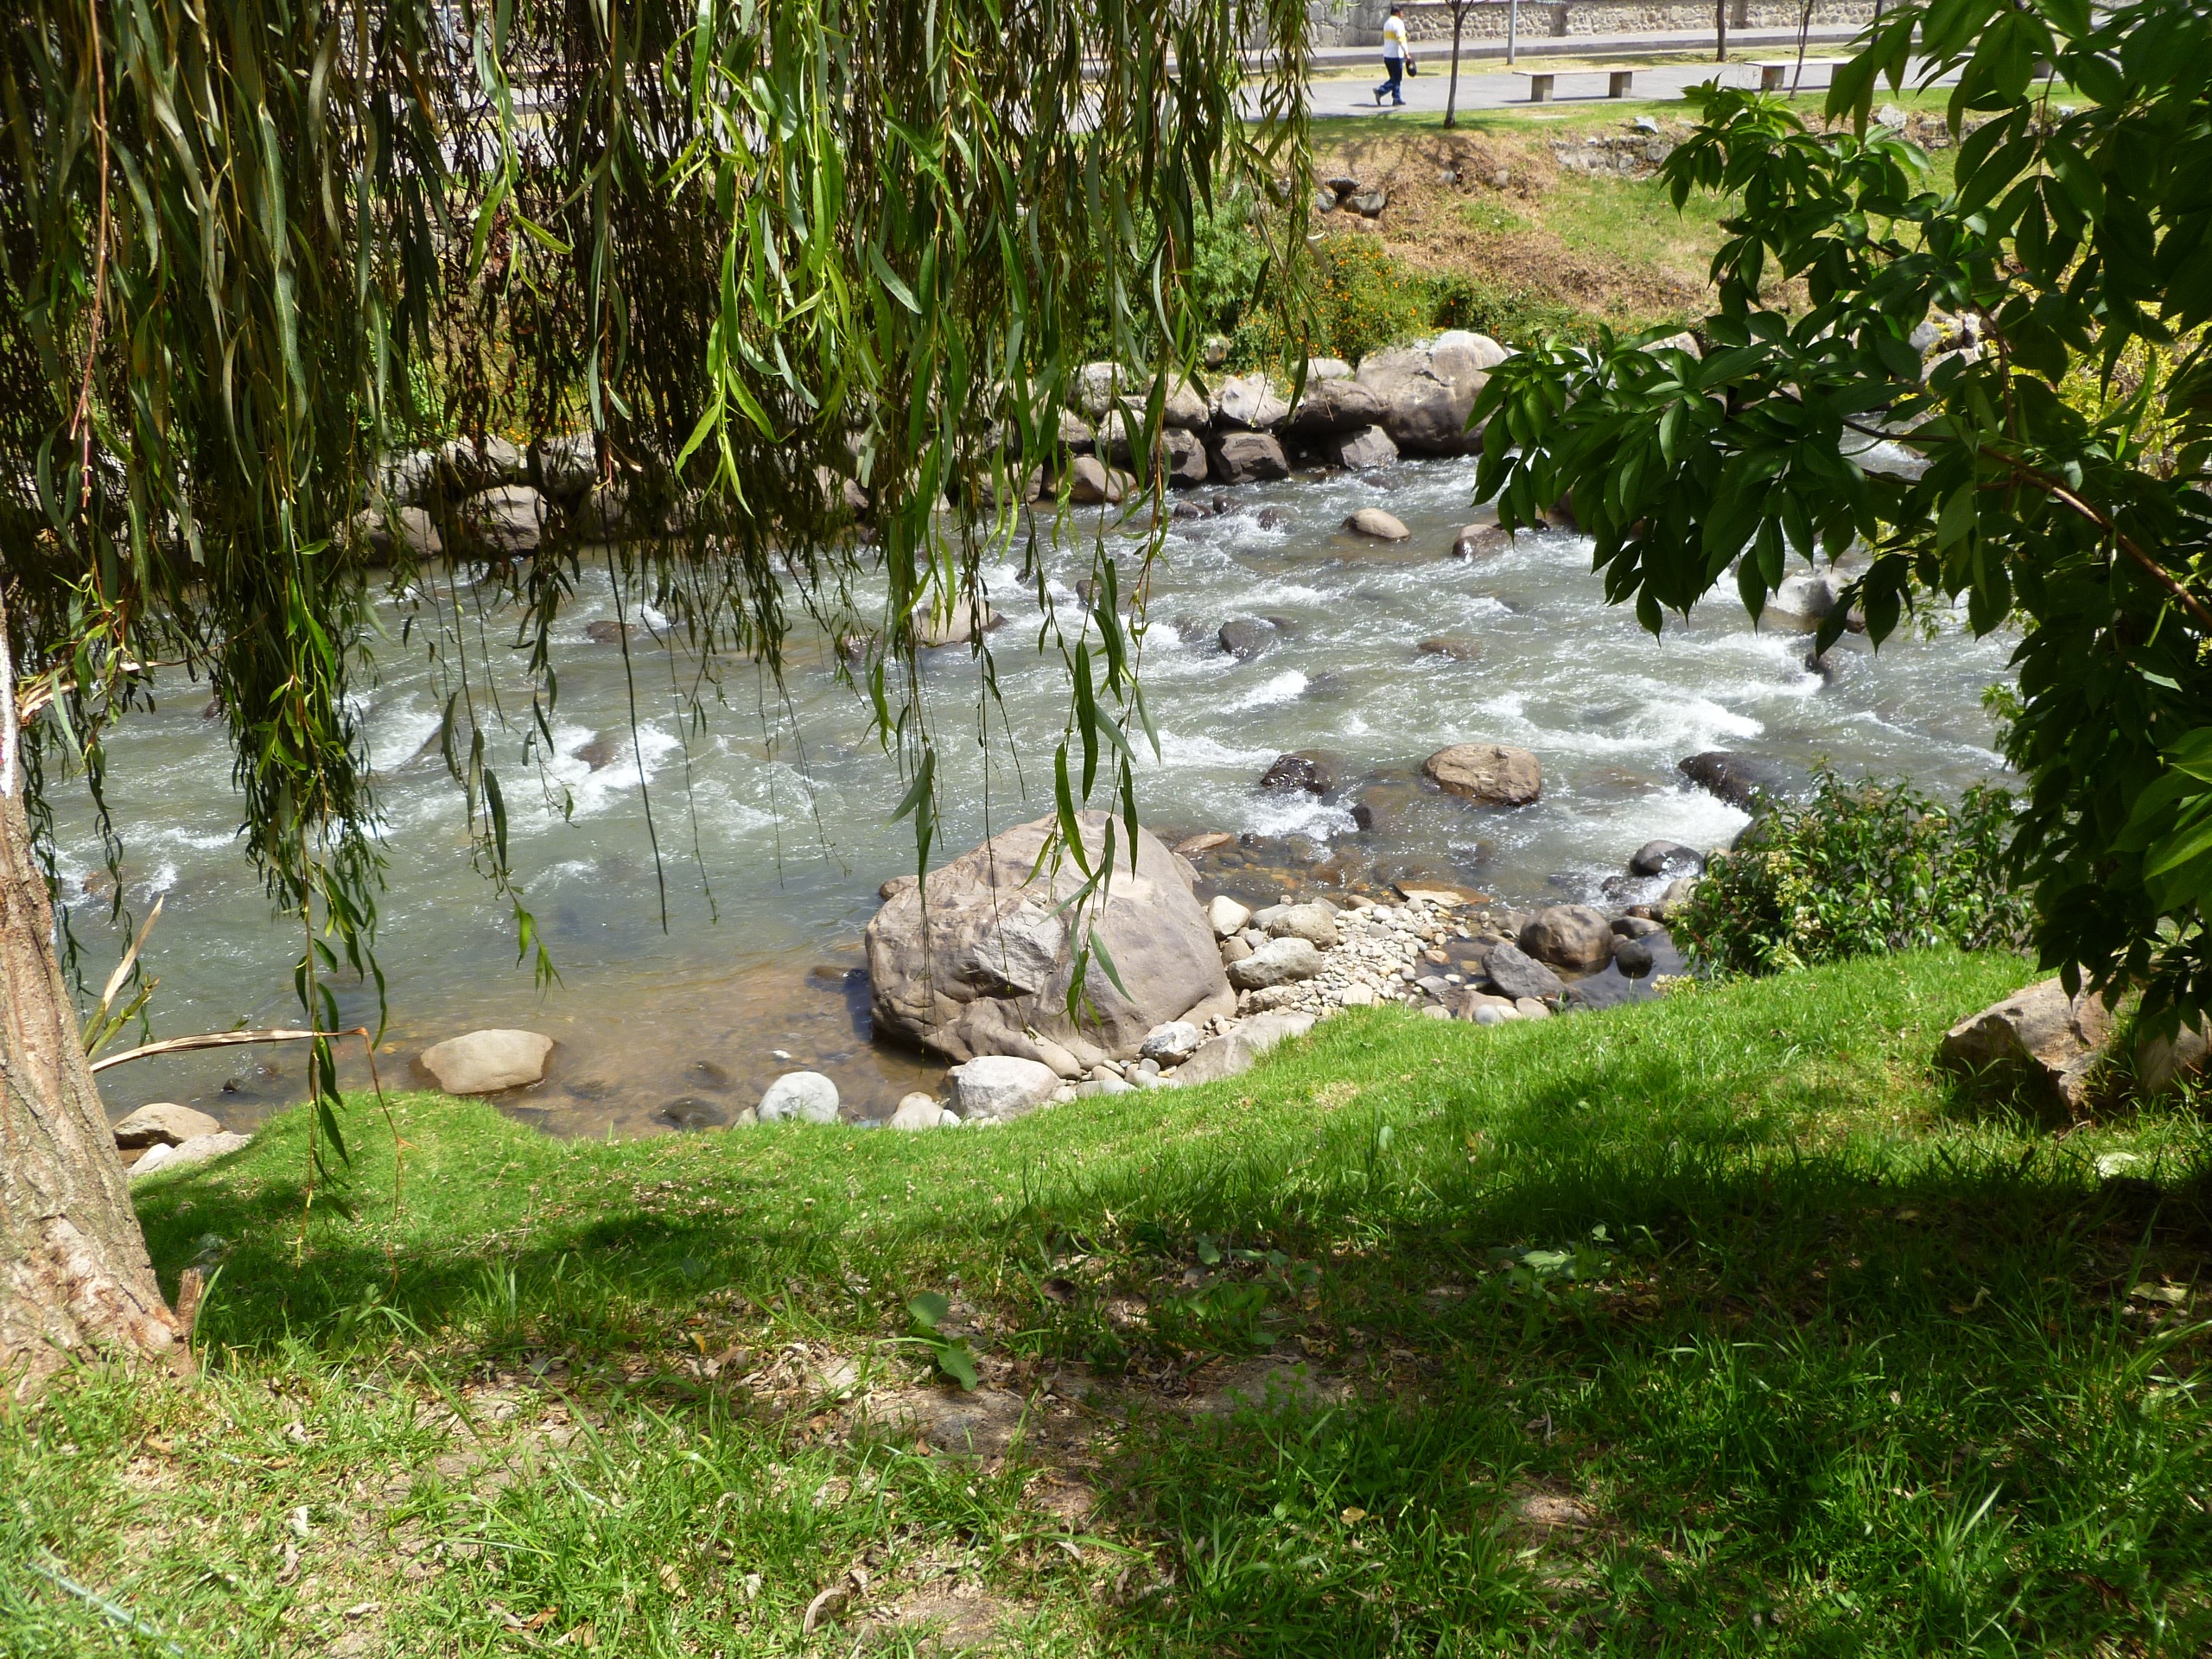
landscape, water, nature, river, travel, pond, stream, scenery, backyard, botany, garden, body of water, water feature, watercourse, ecuador, foreign, cuenca, fish pond